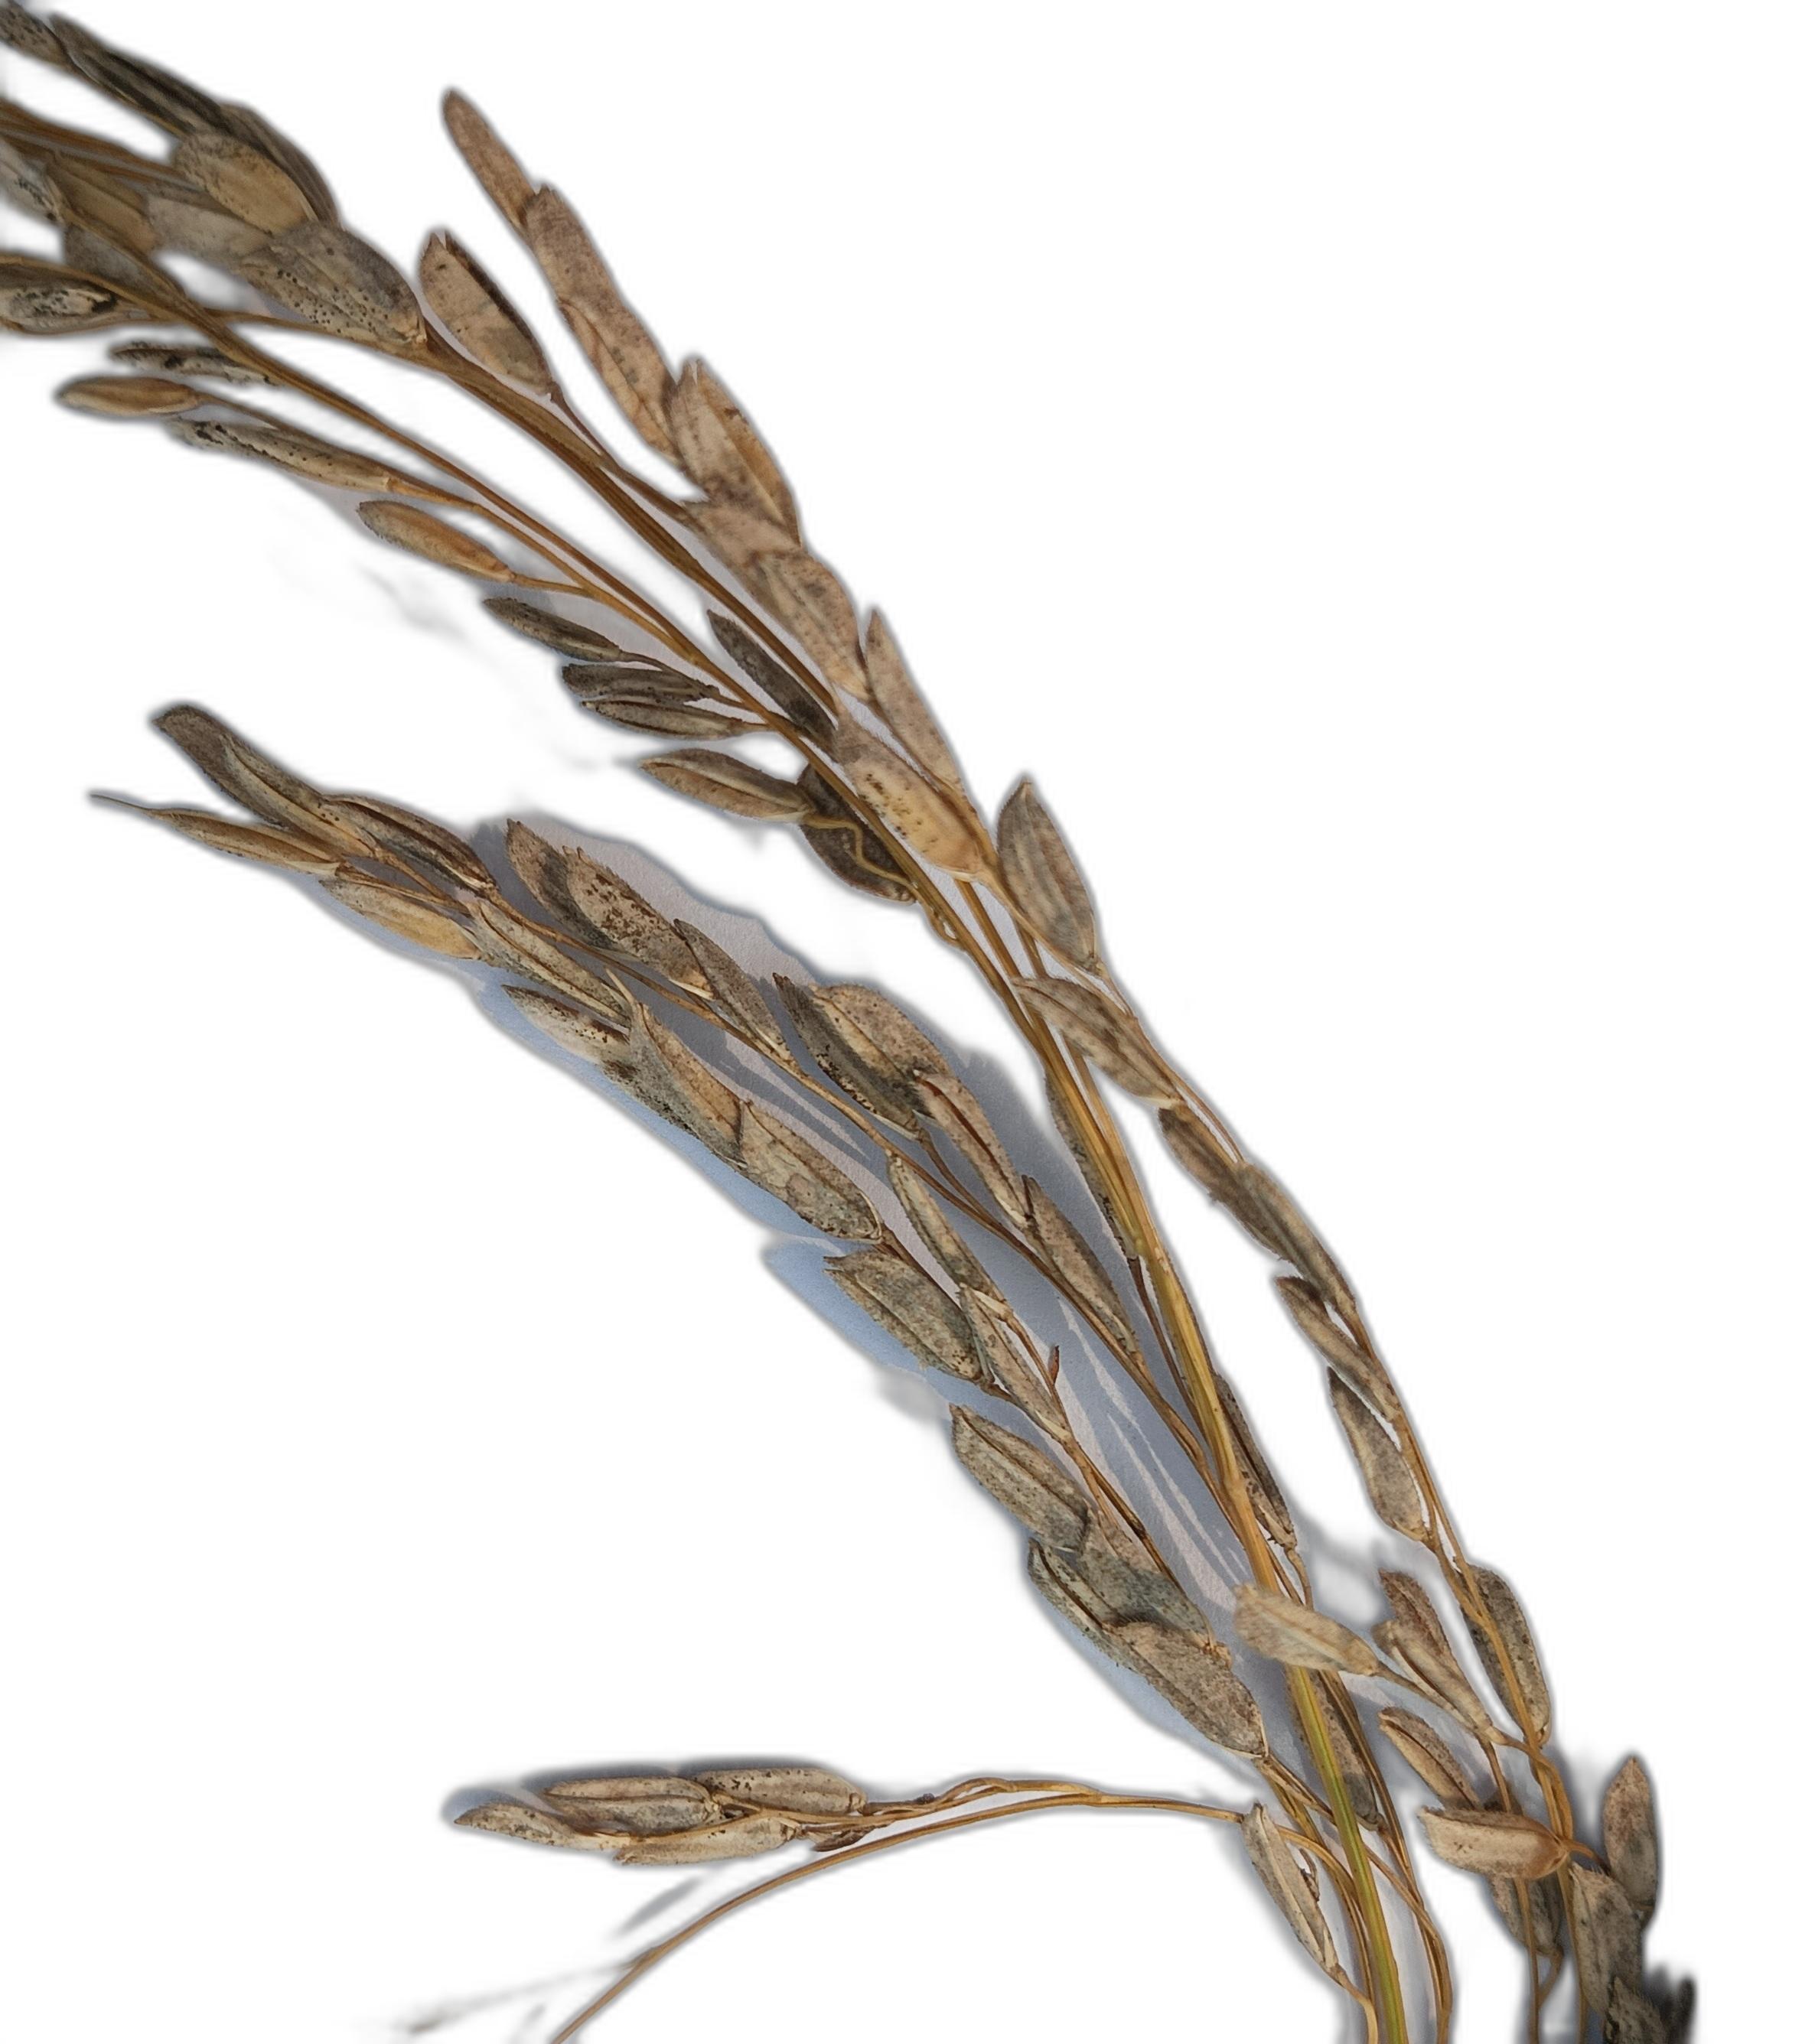
Label: Rice